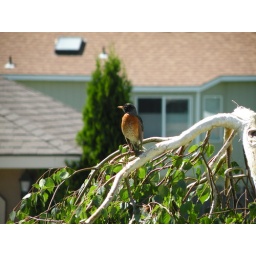
This is a shot of a robin sitting on a small tree in our front yard. I shot this through the front window.